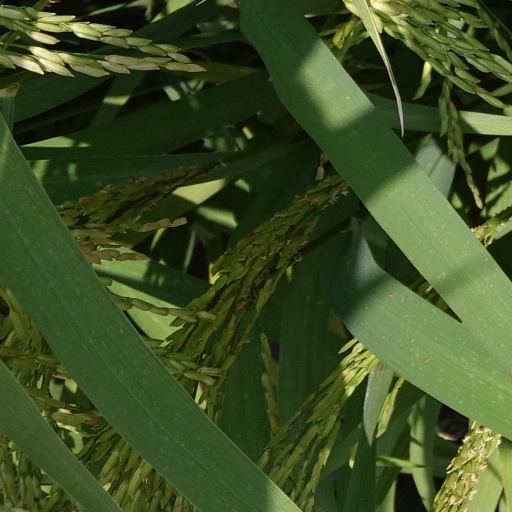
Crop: rice